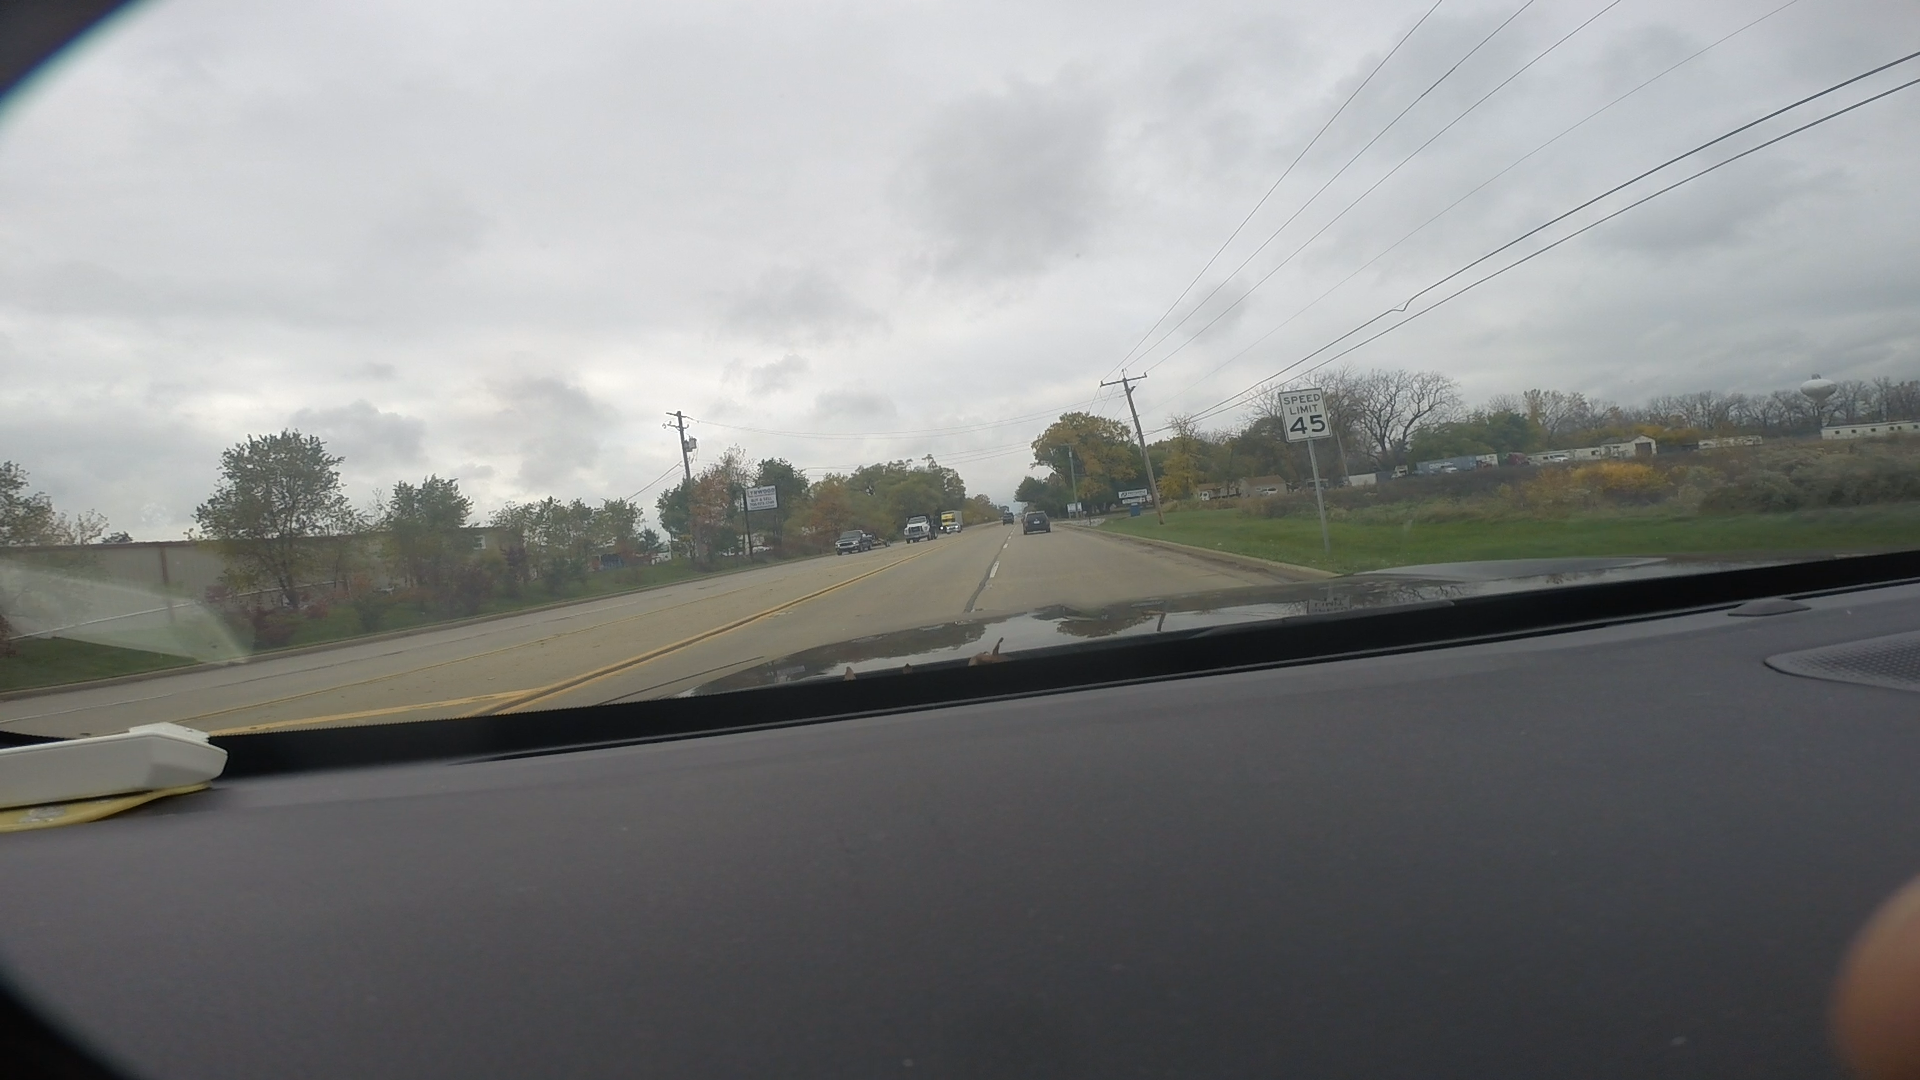
Speed limit sign label: mph45